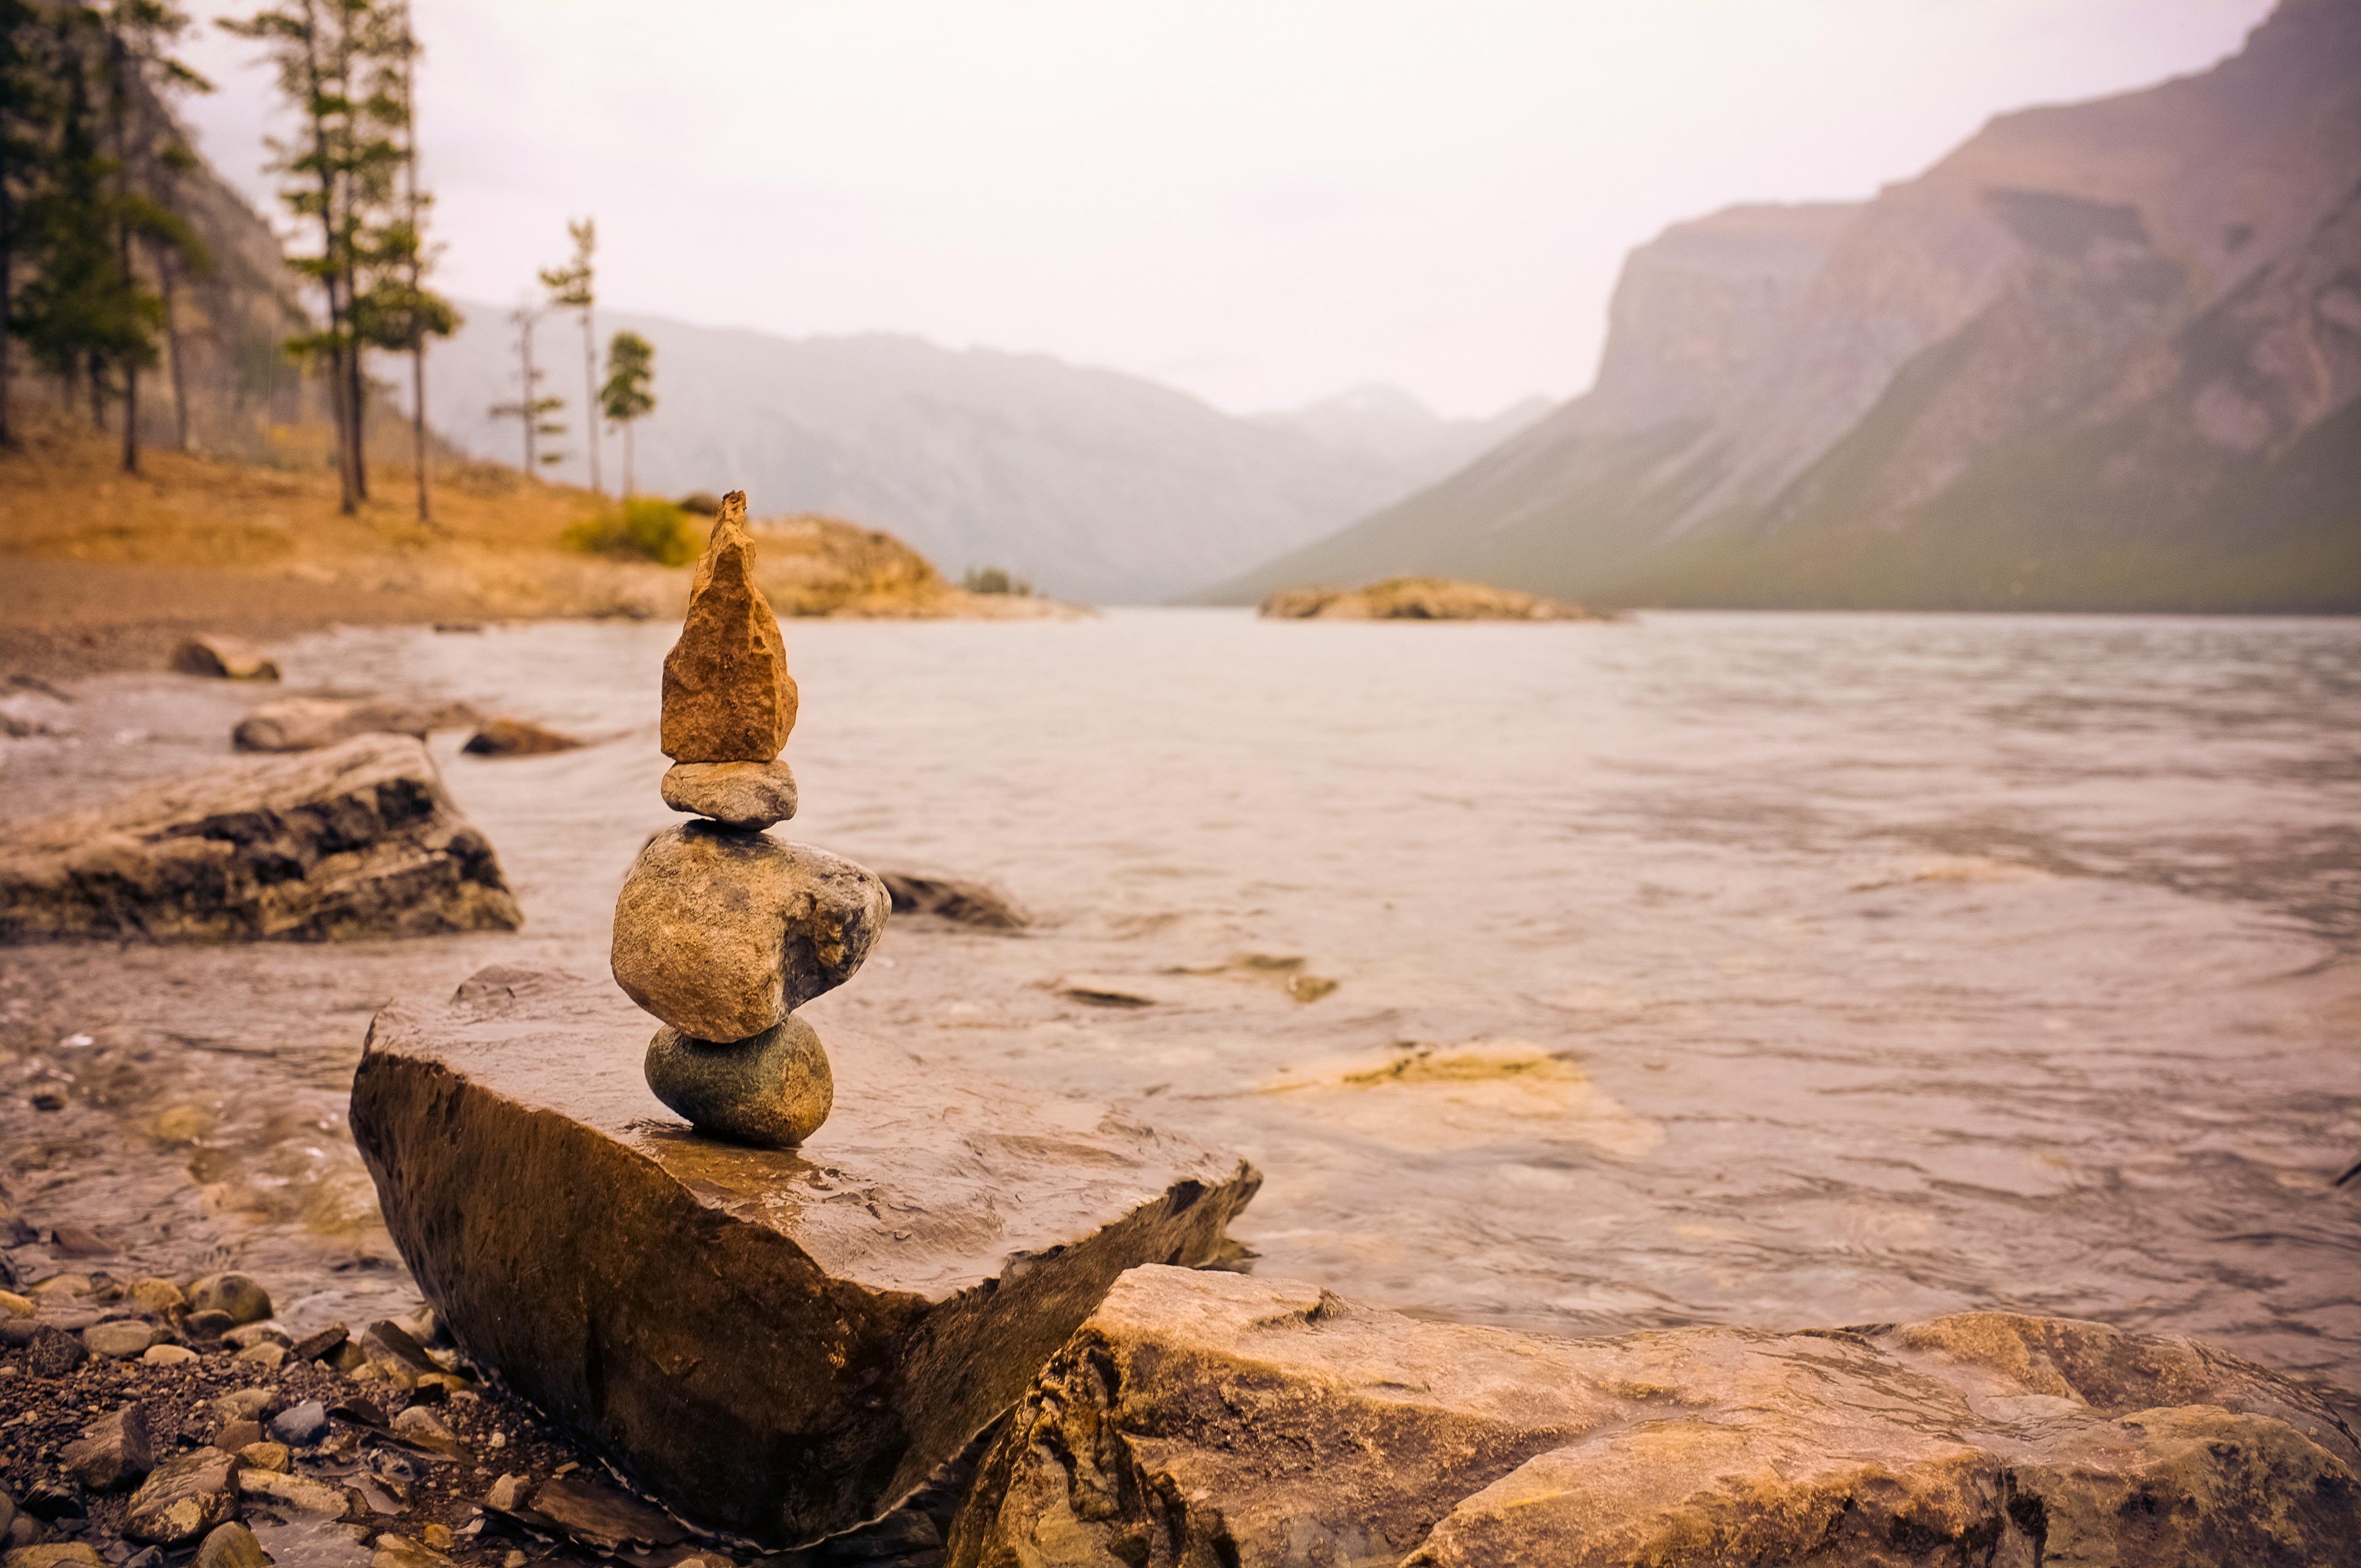
landscape, sea, water, nature, rock, wilderness, morning, shore, lake, river, reflection, body of water, geology, wadi, landform, natural environment, geographical feature